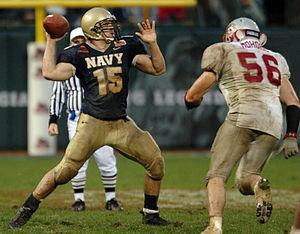
Dans le football américain, chaque équipe a 11 joueurs sur le terrain en même temps. Le rôle spécifique qu'un joueur prend sur le terrain est appelé sa position.
Le quarterback, appelé quart-arrière en français canadien, est un poste offensif au football américain et au football canadien. Le quarterback est placé derrière sa ligne offensive et dirige l'attaque.
Le football américain universitaire aux États-Unis se pratique depuis 1869. Il est très populaire, et les stades géants construits pour accueillir ces fans figurent parmi les plus vastes du monde, tous sports confondus. Les enjeux financiers sont également considérables mais le règlement NCAA interdit aux étudiants d'être rémunérés pour jouer.